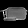
Label: Bag